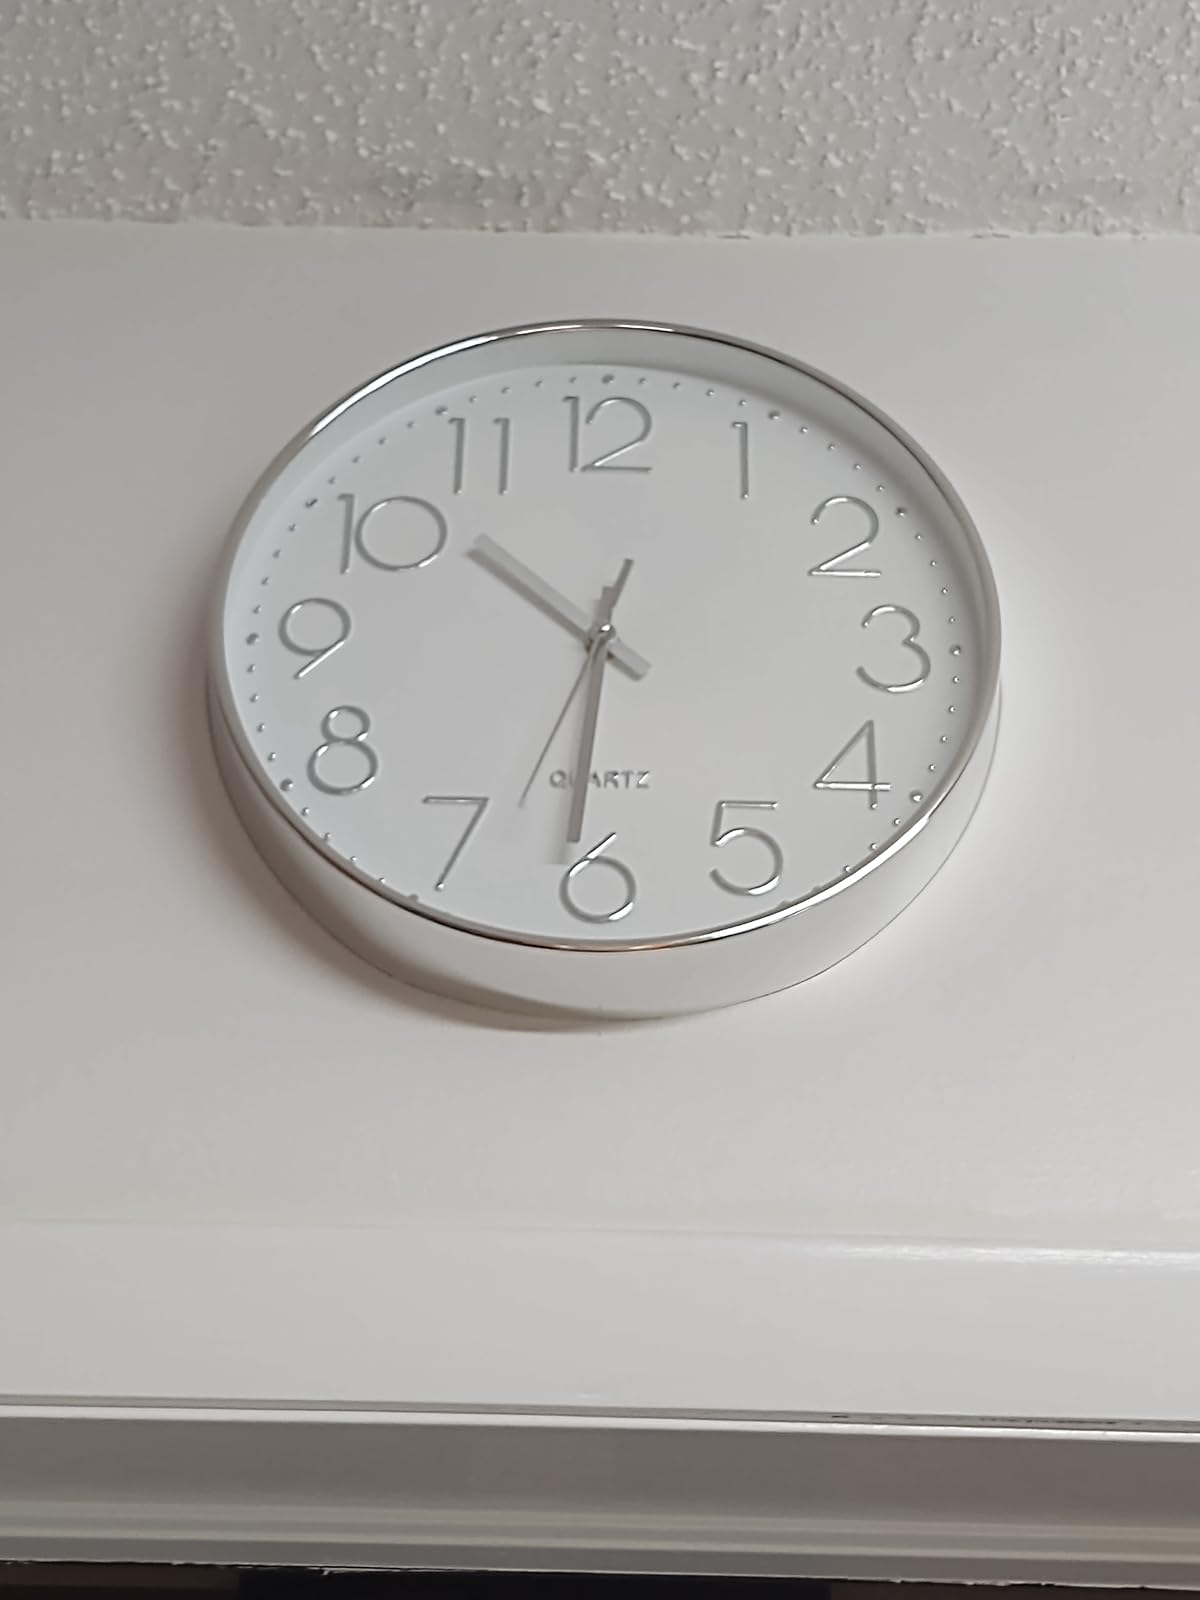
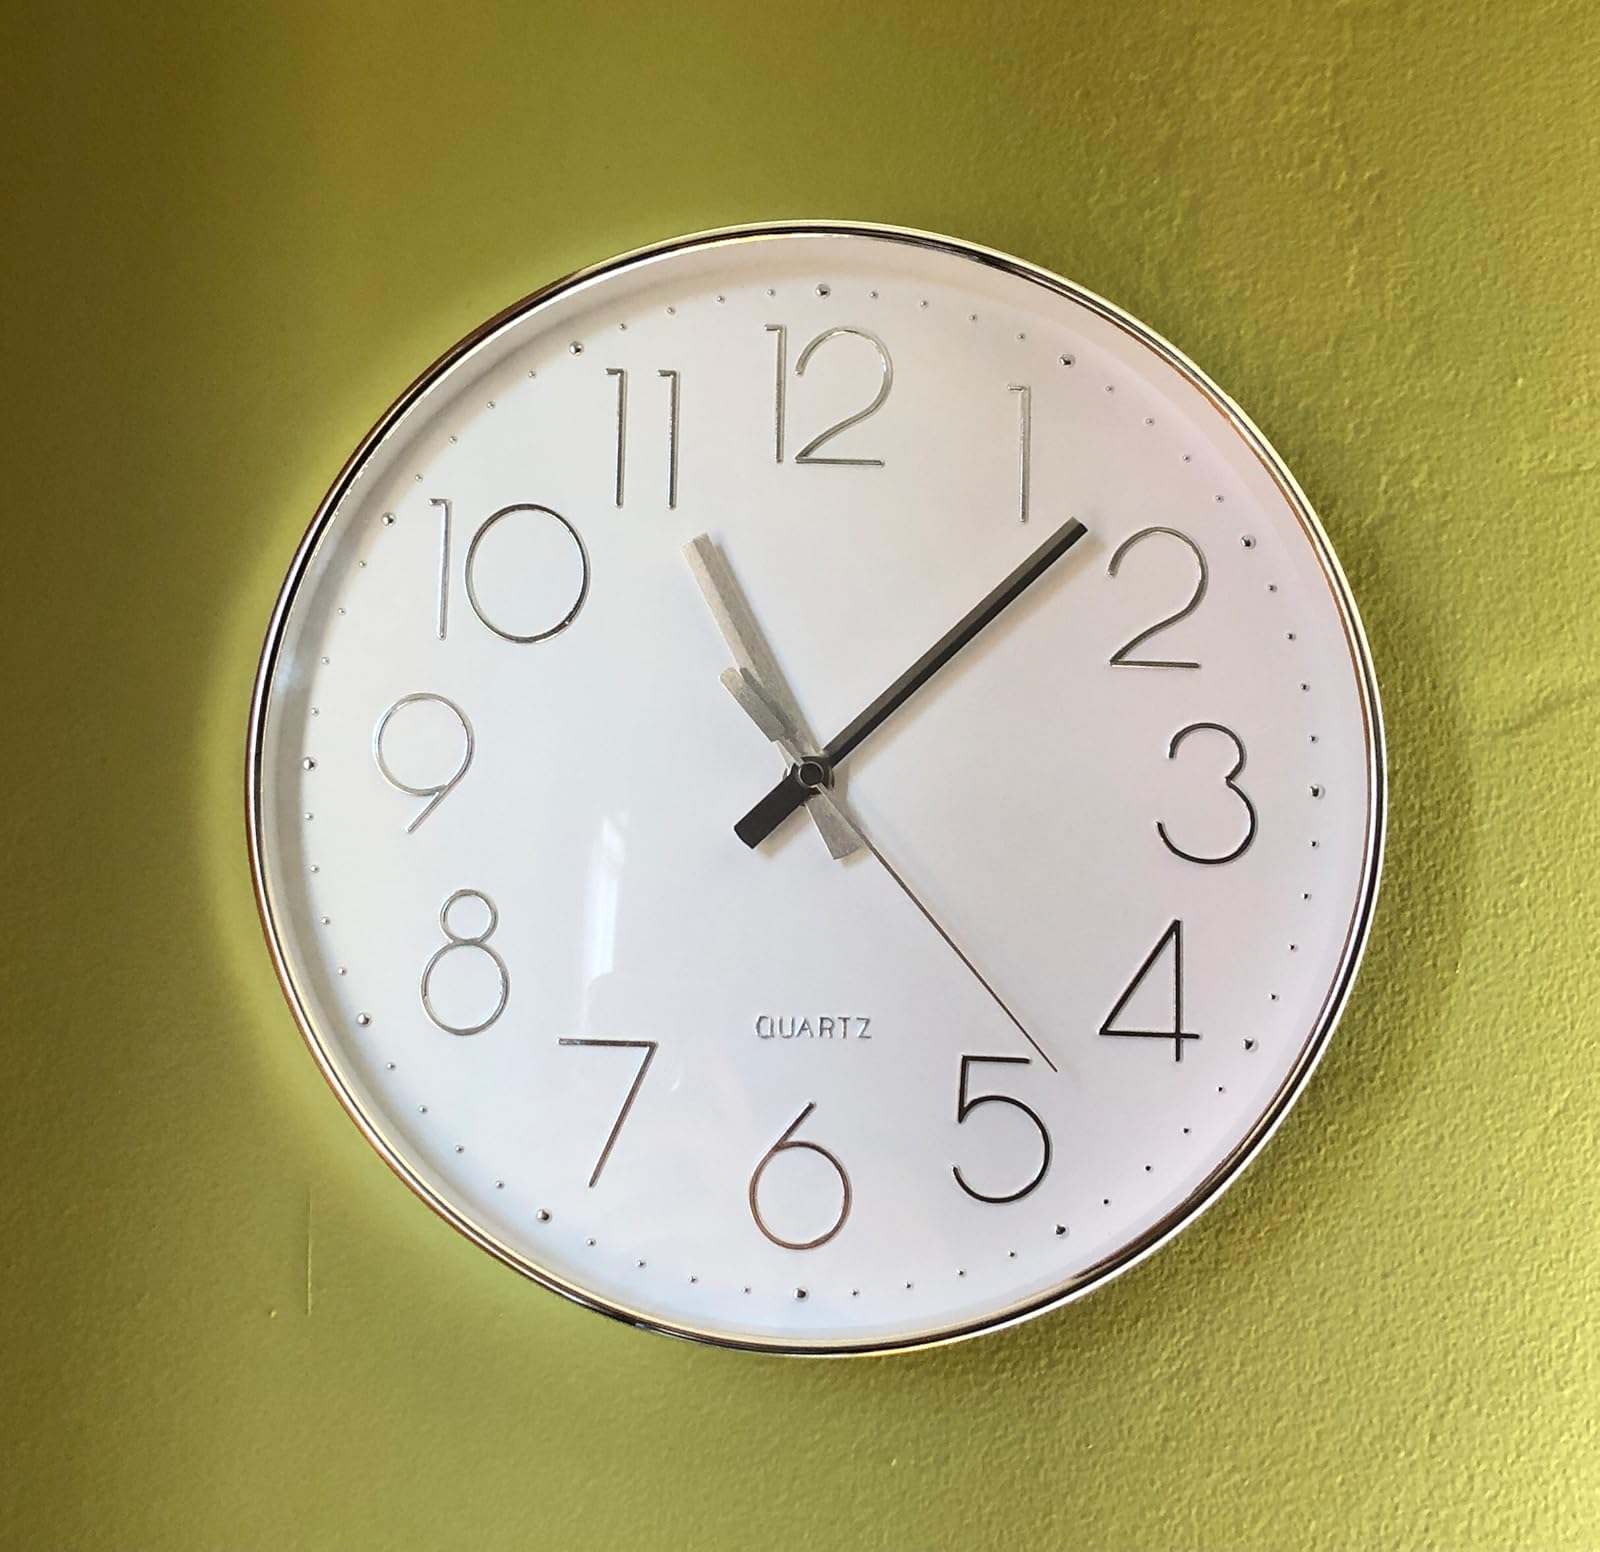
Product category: clock
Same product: yes